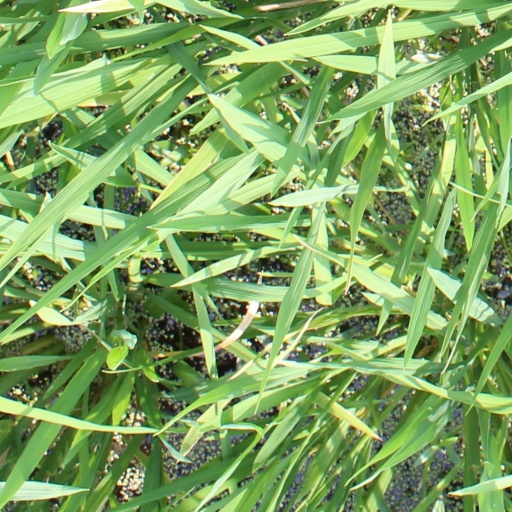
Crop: rice